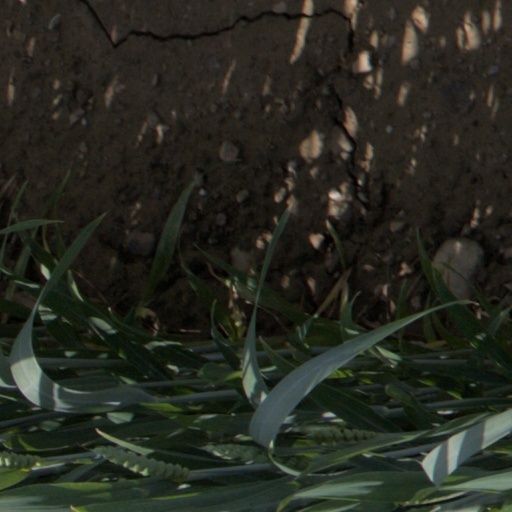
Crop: wheat